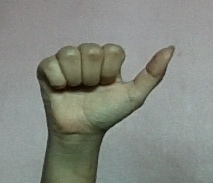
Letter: dhad